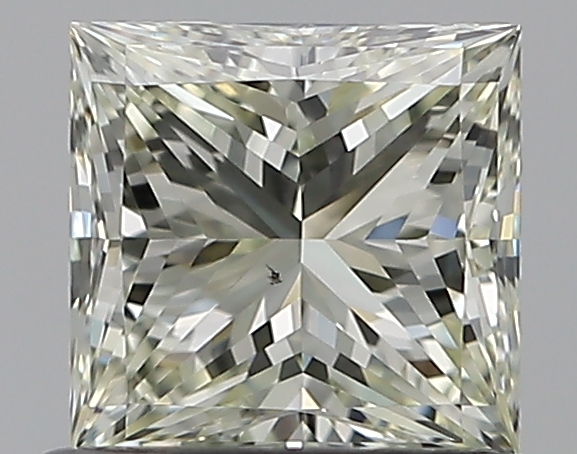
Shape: princess
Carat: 0.73
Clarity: VS2
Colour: M
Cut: EX
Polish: EX
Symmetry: VG
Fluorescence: N
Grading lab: GIA
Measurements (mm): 5.07 x 4.93 x 3.51